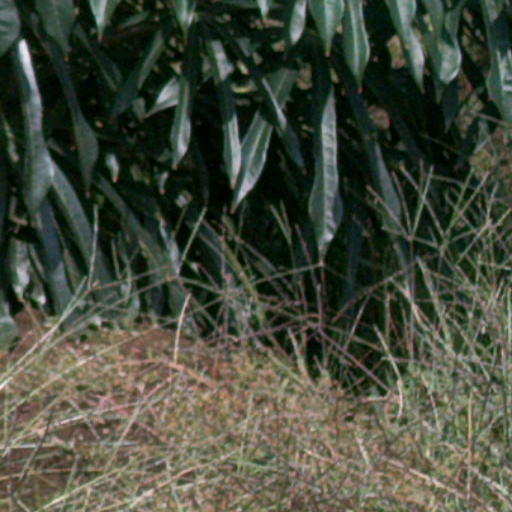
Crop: cassava